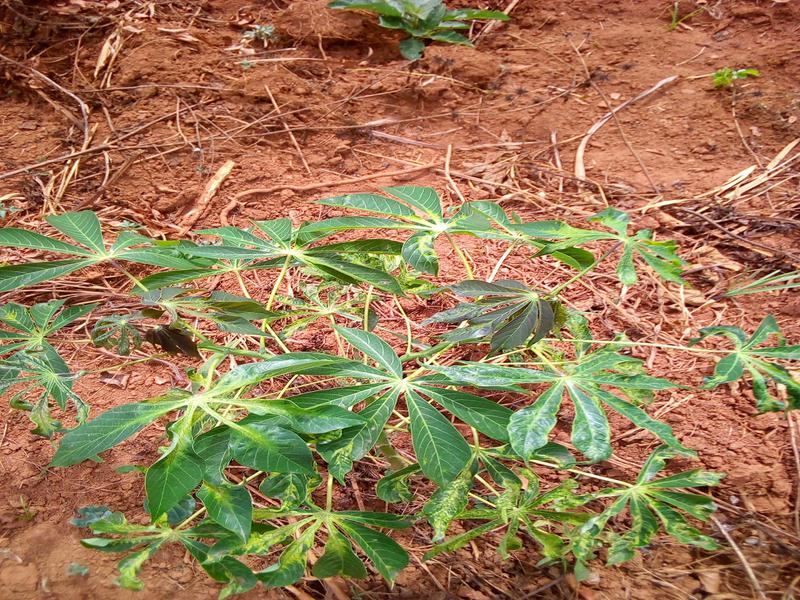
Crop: cassava
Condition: mosaic_disease